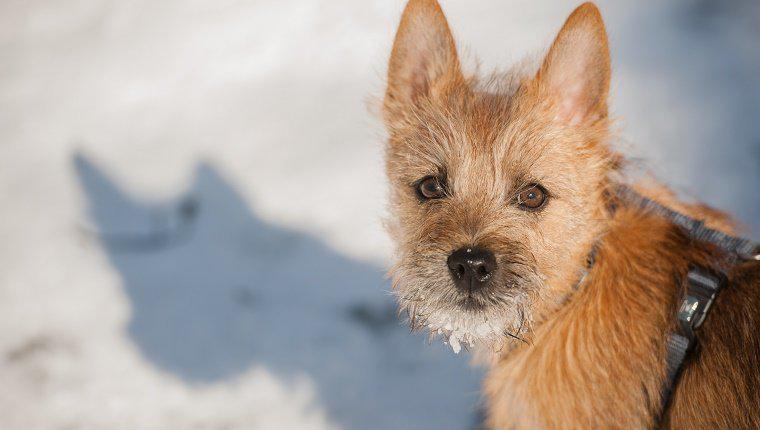
young dog walking in the park on a sunny day .
Relation: Visible, Action, Meta